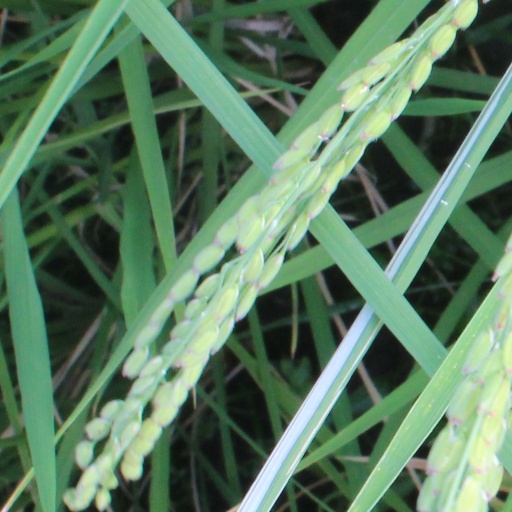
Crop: rice